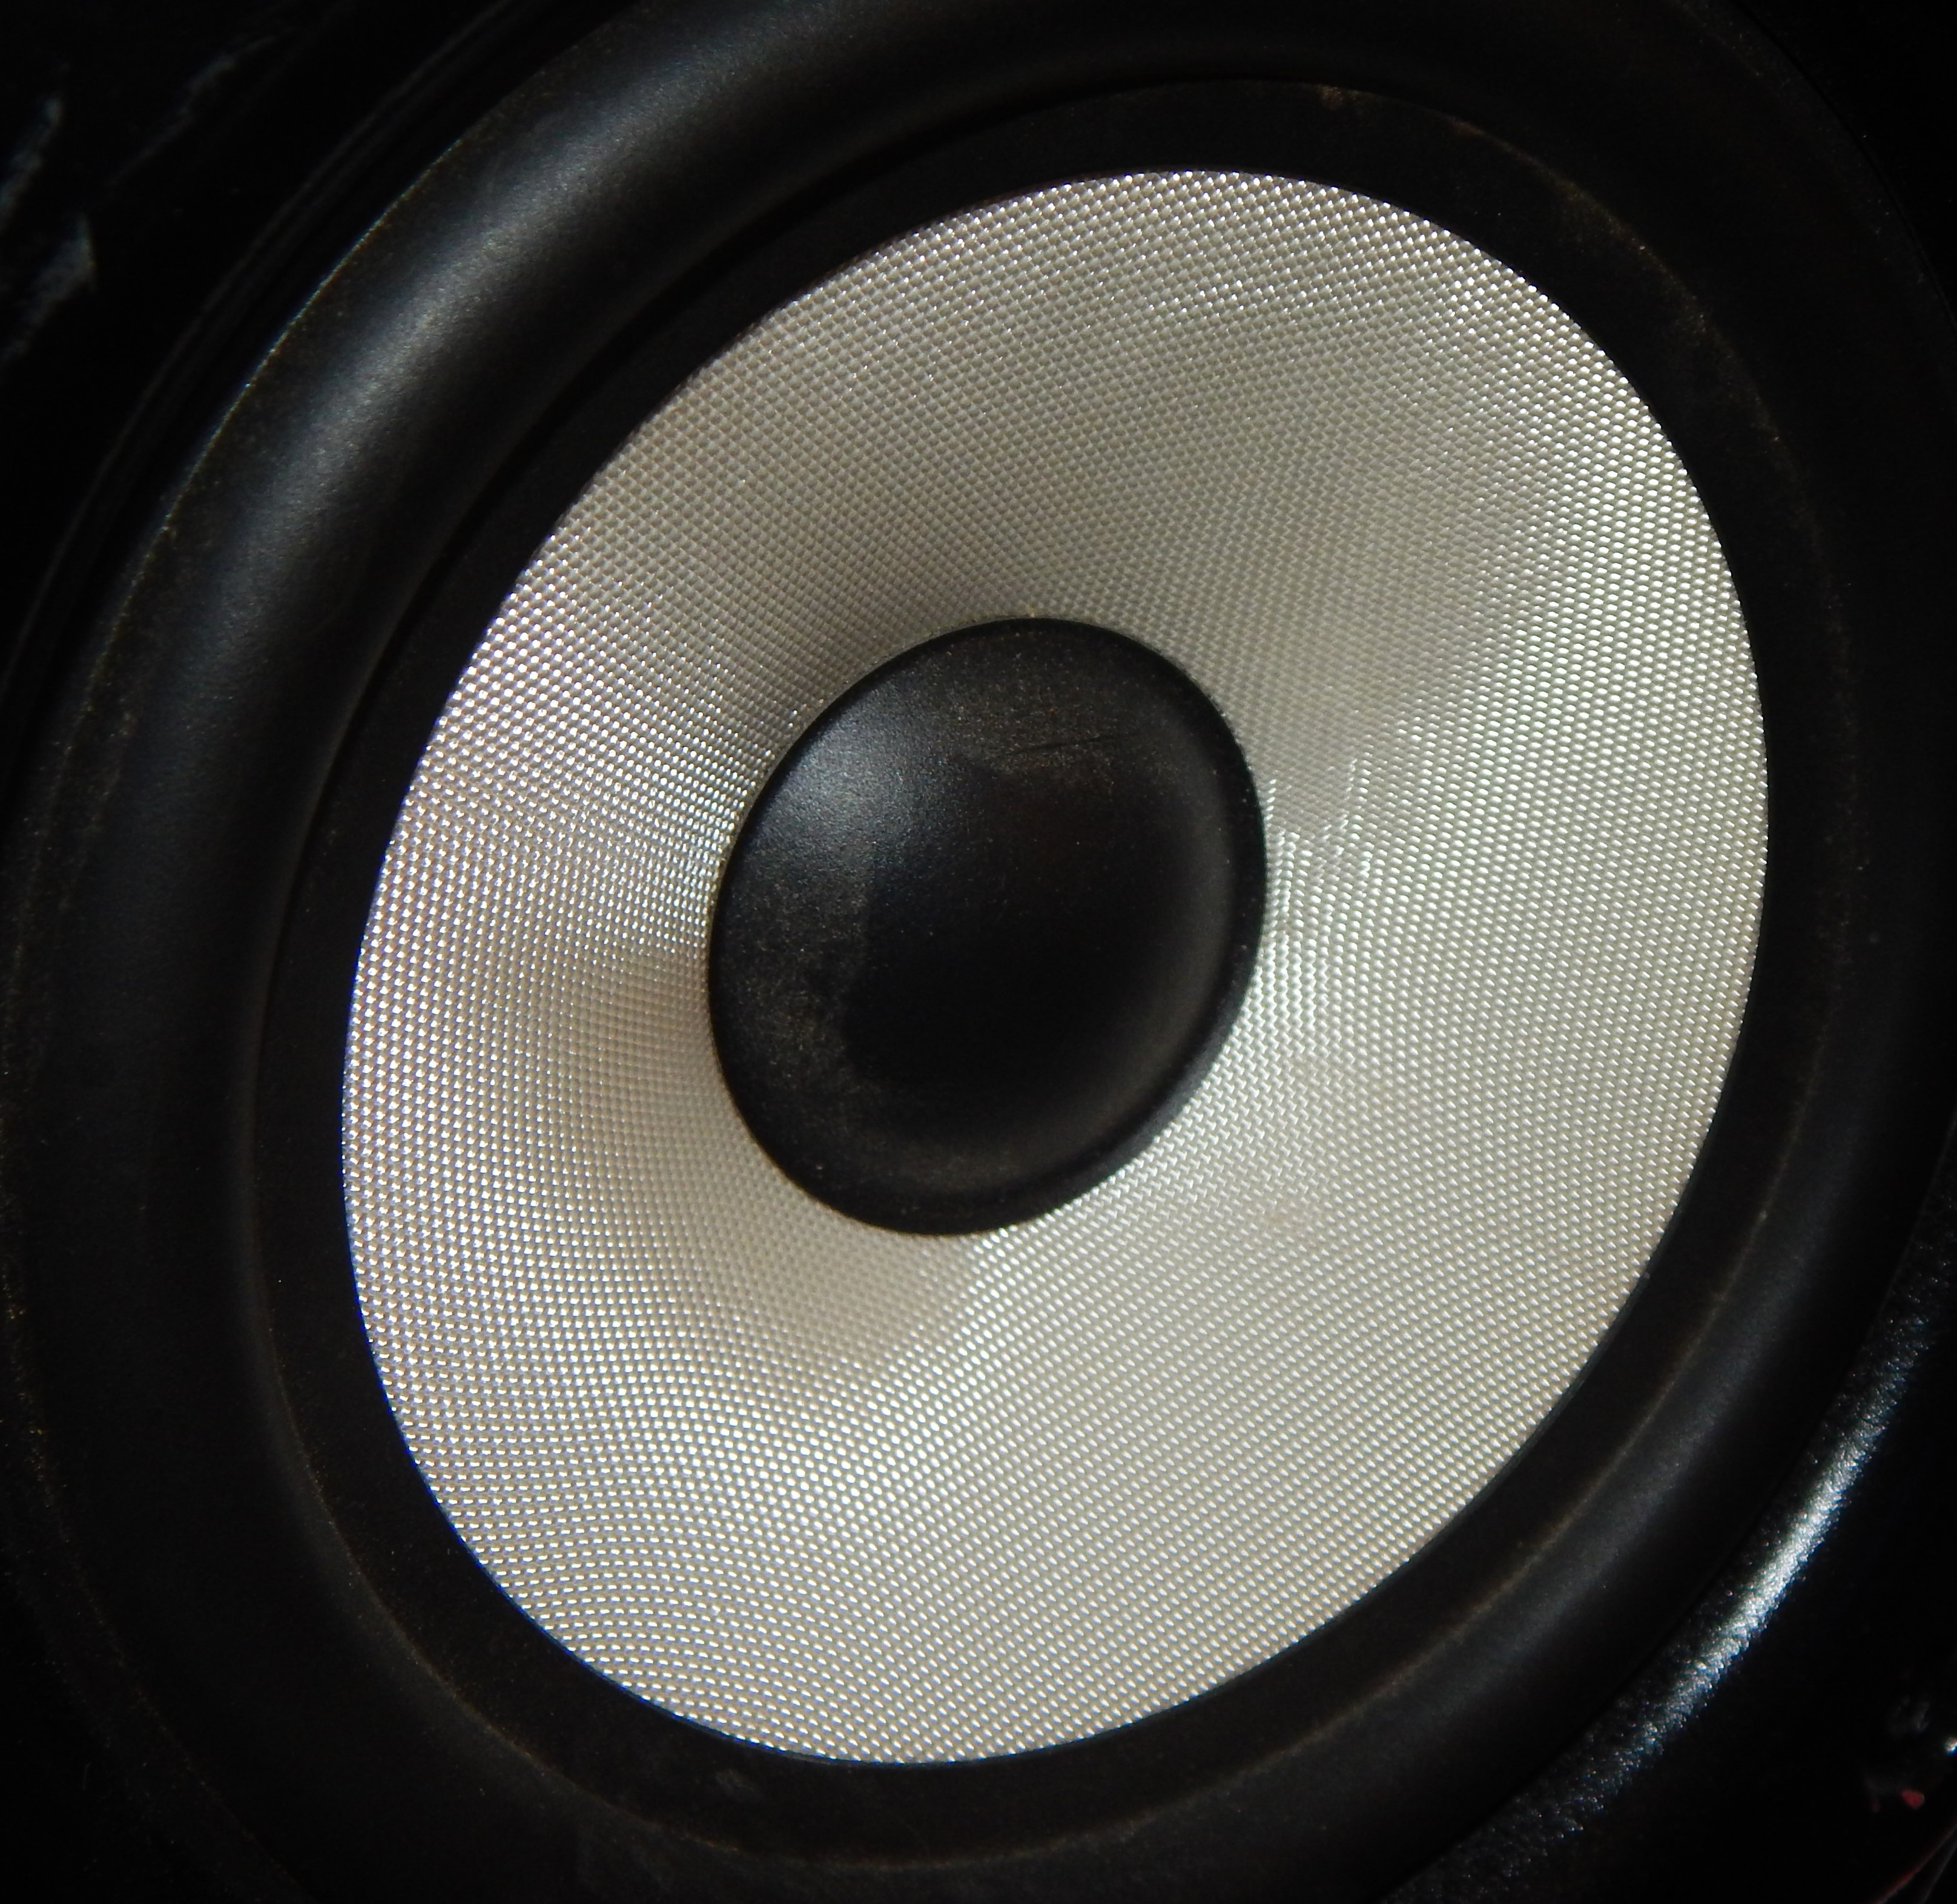
technology, wheel, speaker, black, circle, bass, audio, rim, subwoofer, woofer, loudspeaker, audio equipment, electronic device, studio monitor, speaker closeup